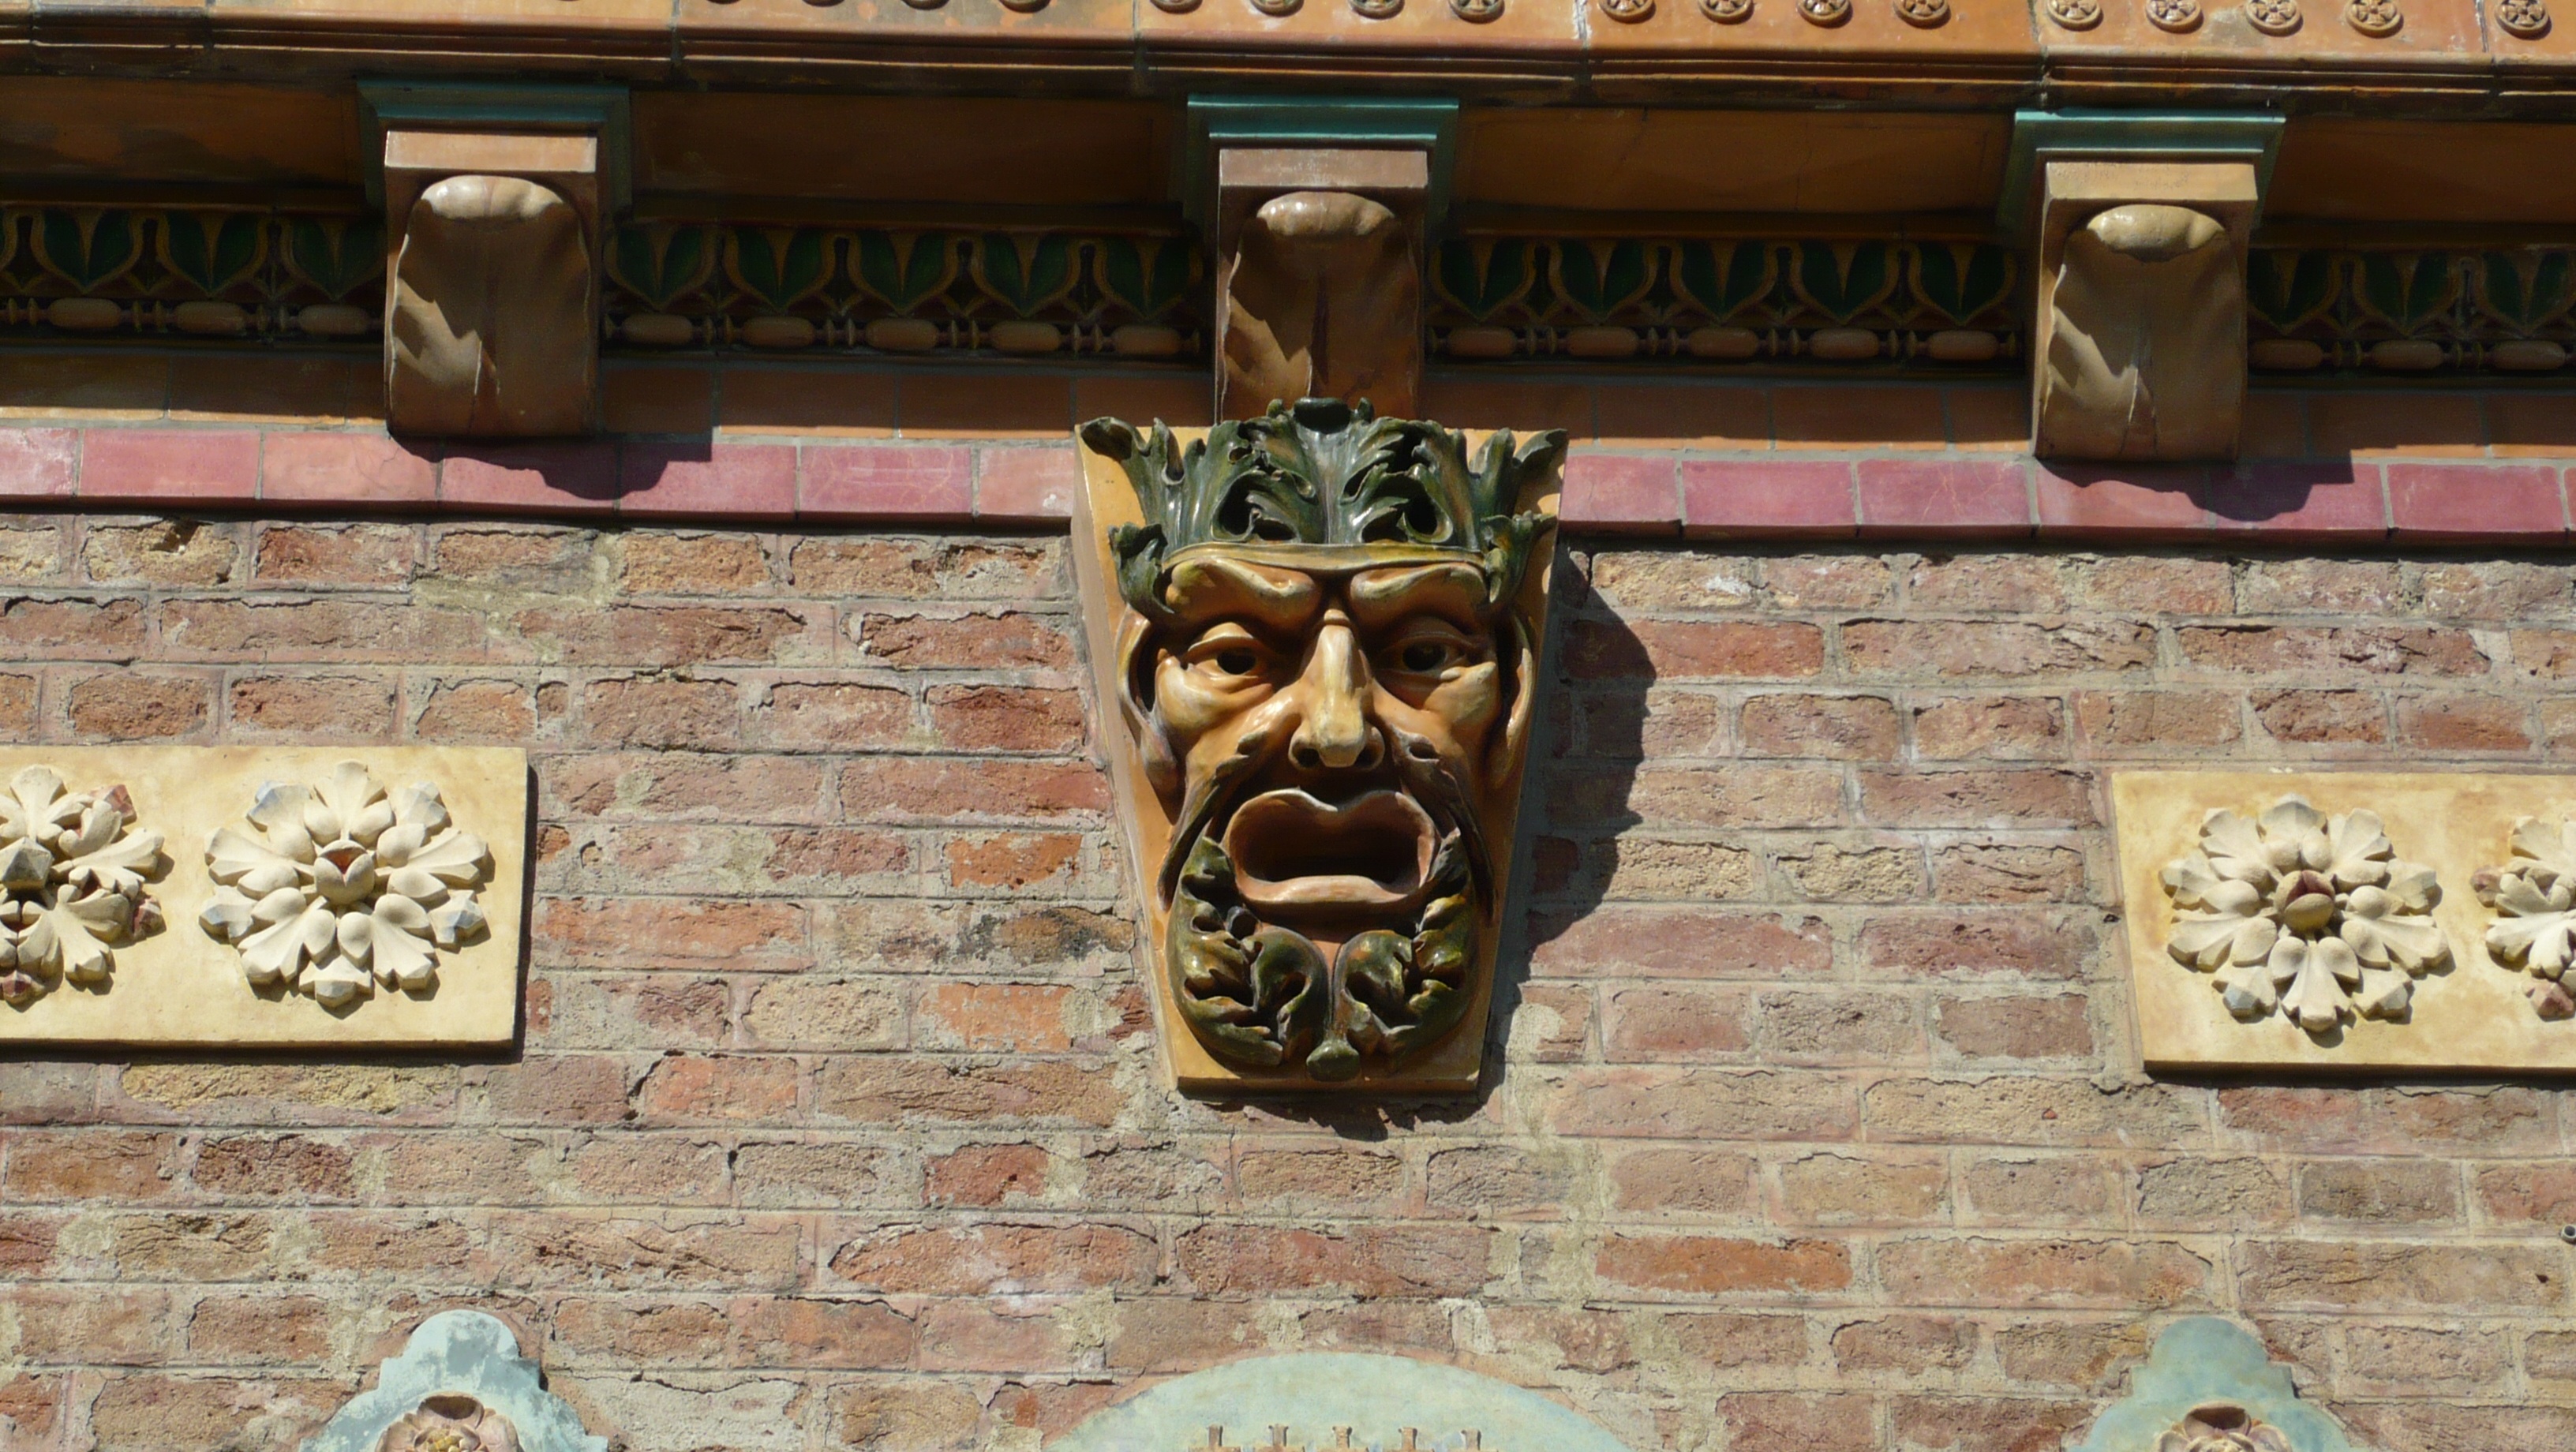
architecture, statue, ornament, art, mural, carving, screenshot, pecs, zsolnay cultural quarter, fa ade ornaments, ancient history